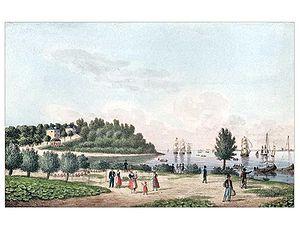
Le Teufelsbrück est un embarcadère et par extension un quartier de Hambourg, en Allemagne, qui se situe à l'ouest de la ville, entre le centre-ville et le quartier de Blankenese, autour de l'endroit où le ruisseau Flottbek se jette dans l'Elbe.